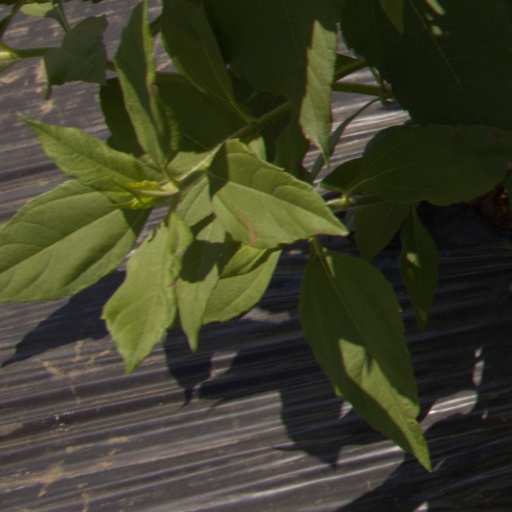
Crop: Jerusalem artichoke